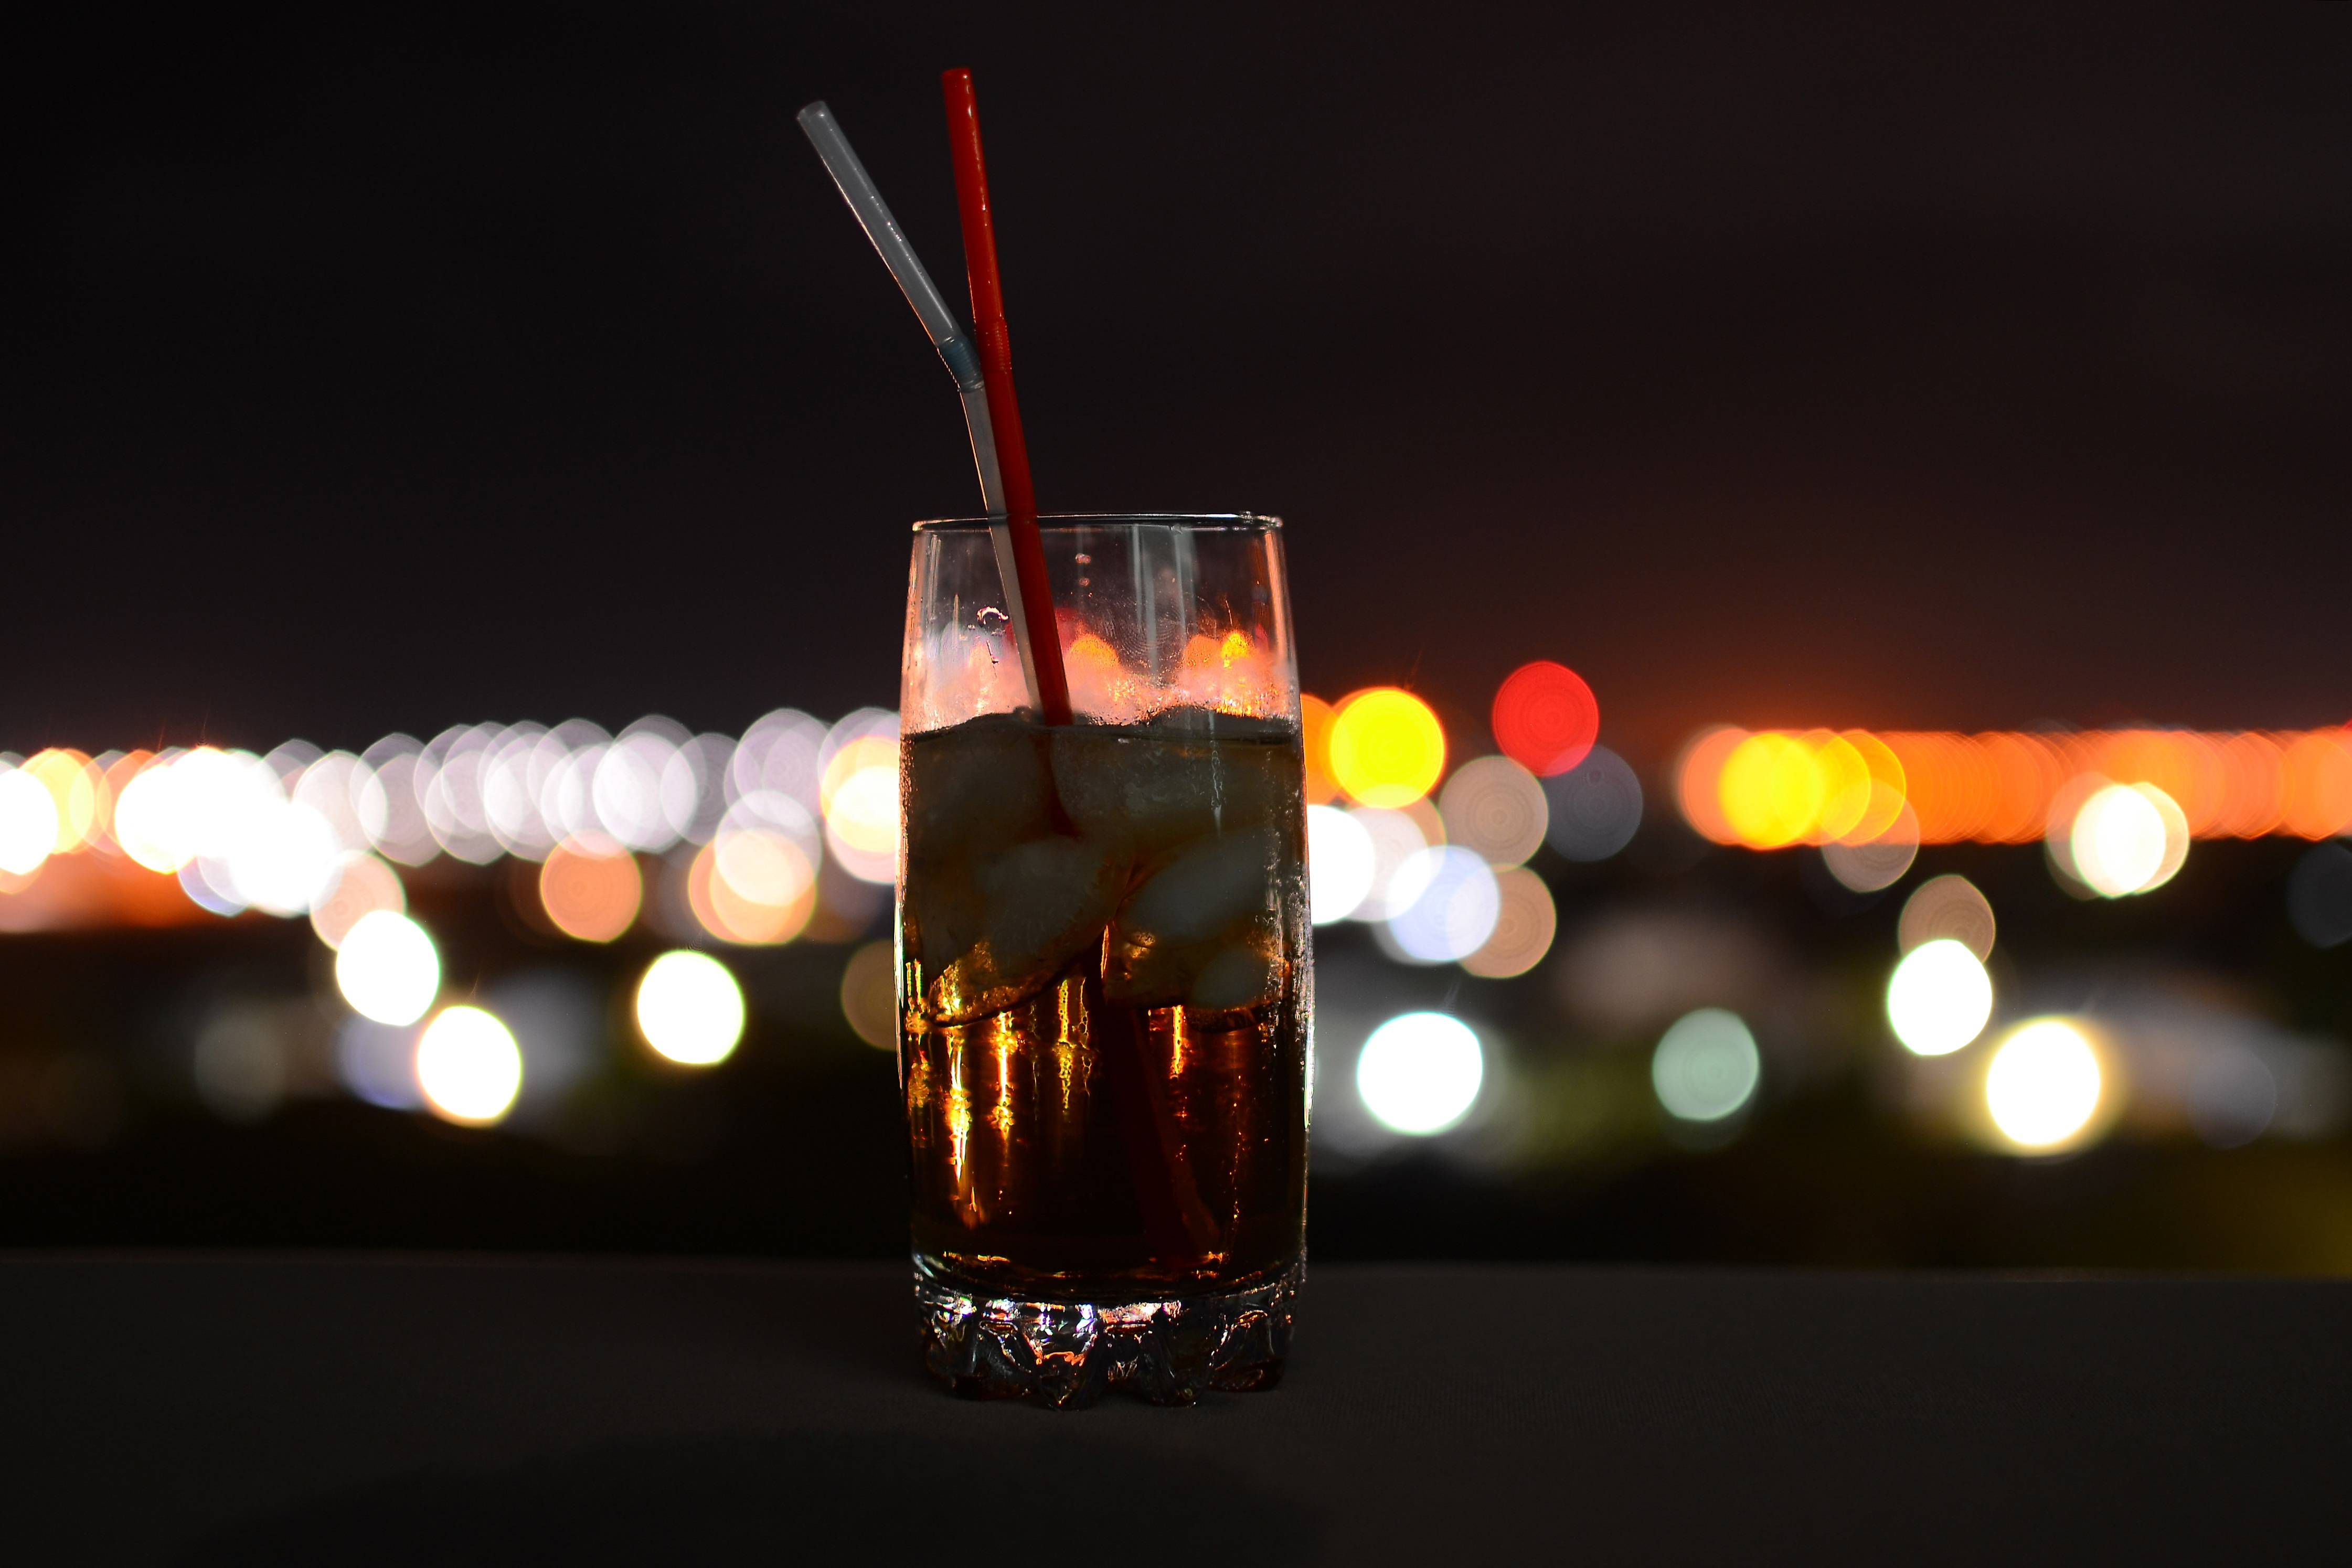
light, bokeh, night, glass, coke, drink, darkness, lighting, cocktail, drinking, liqueur, macro photography, alcoholic beverage, distilled beverage